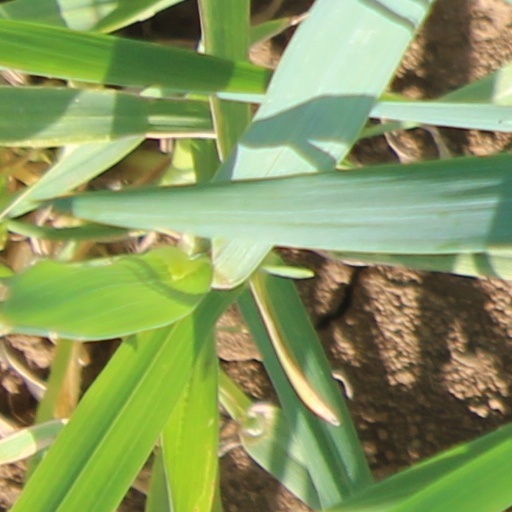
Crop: wheat